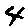
Label: 4